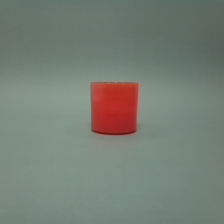
Color: red/orange/pink/fuchsia/brown
Cap type: disc/press top cap